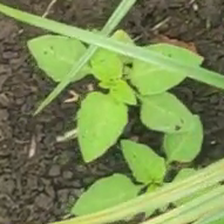
Weed species: Lamber_Quarter_plant(Chenopodium )